The Knight Has Arrived!

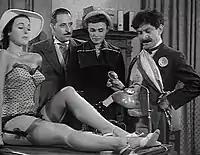
A scene from the film featuring Silvana Pampanini and others

The Knight Has Arrived! (Italian: È arrivato il cavaliere!) is a 1950 Italian comedy film directed by Mario Monicelli and Steno and starring Tino Scotti, Silvana Pampanini and Nyta Dover.